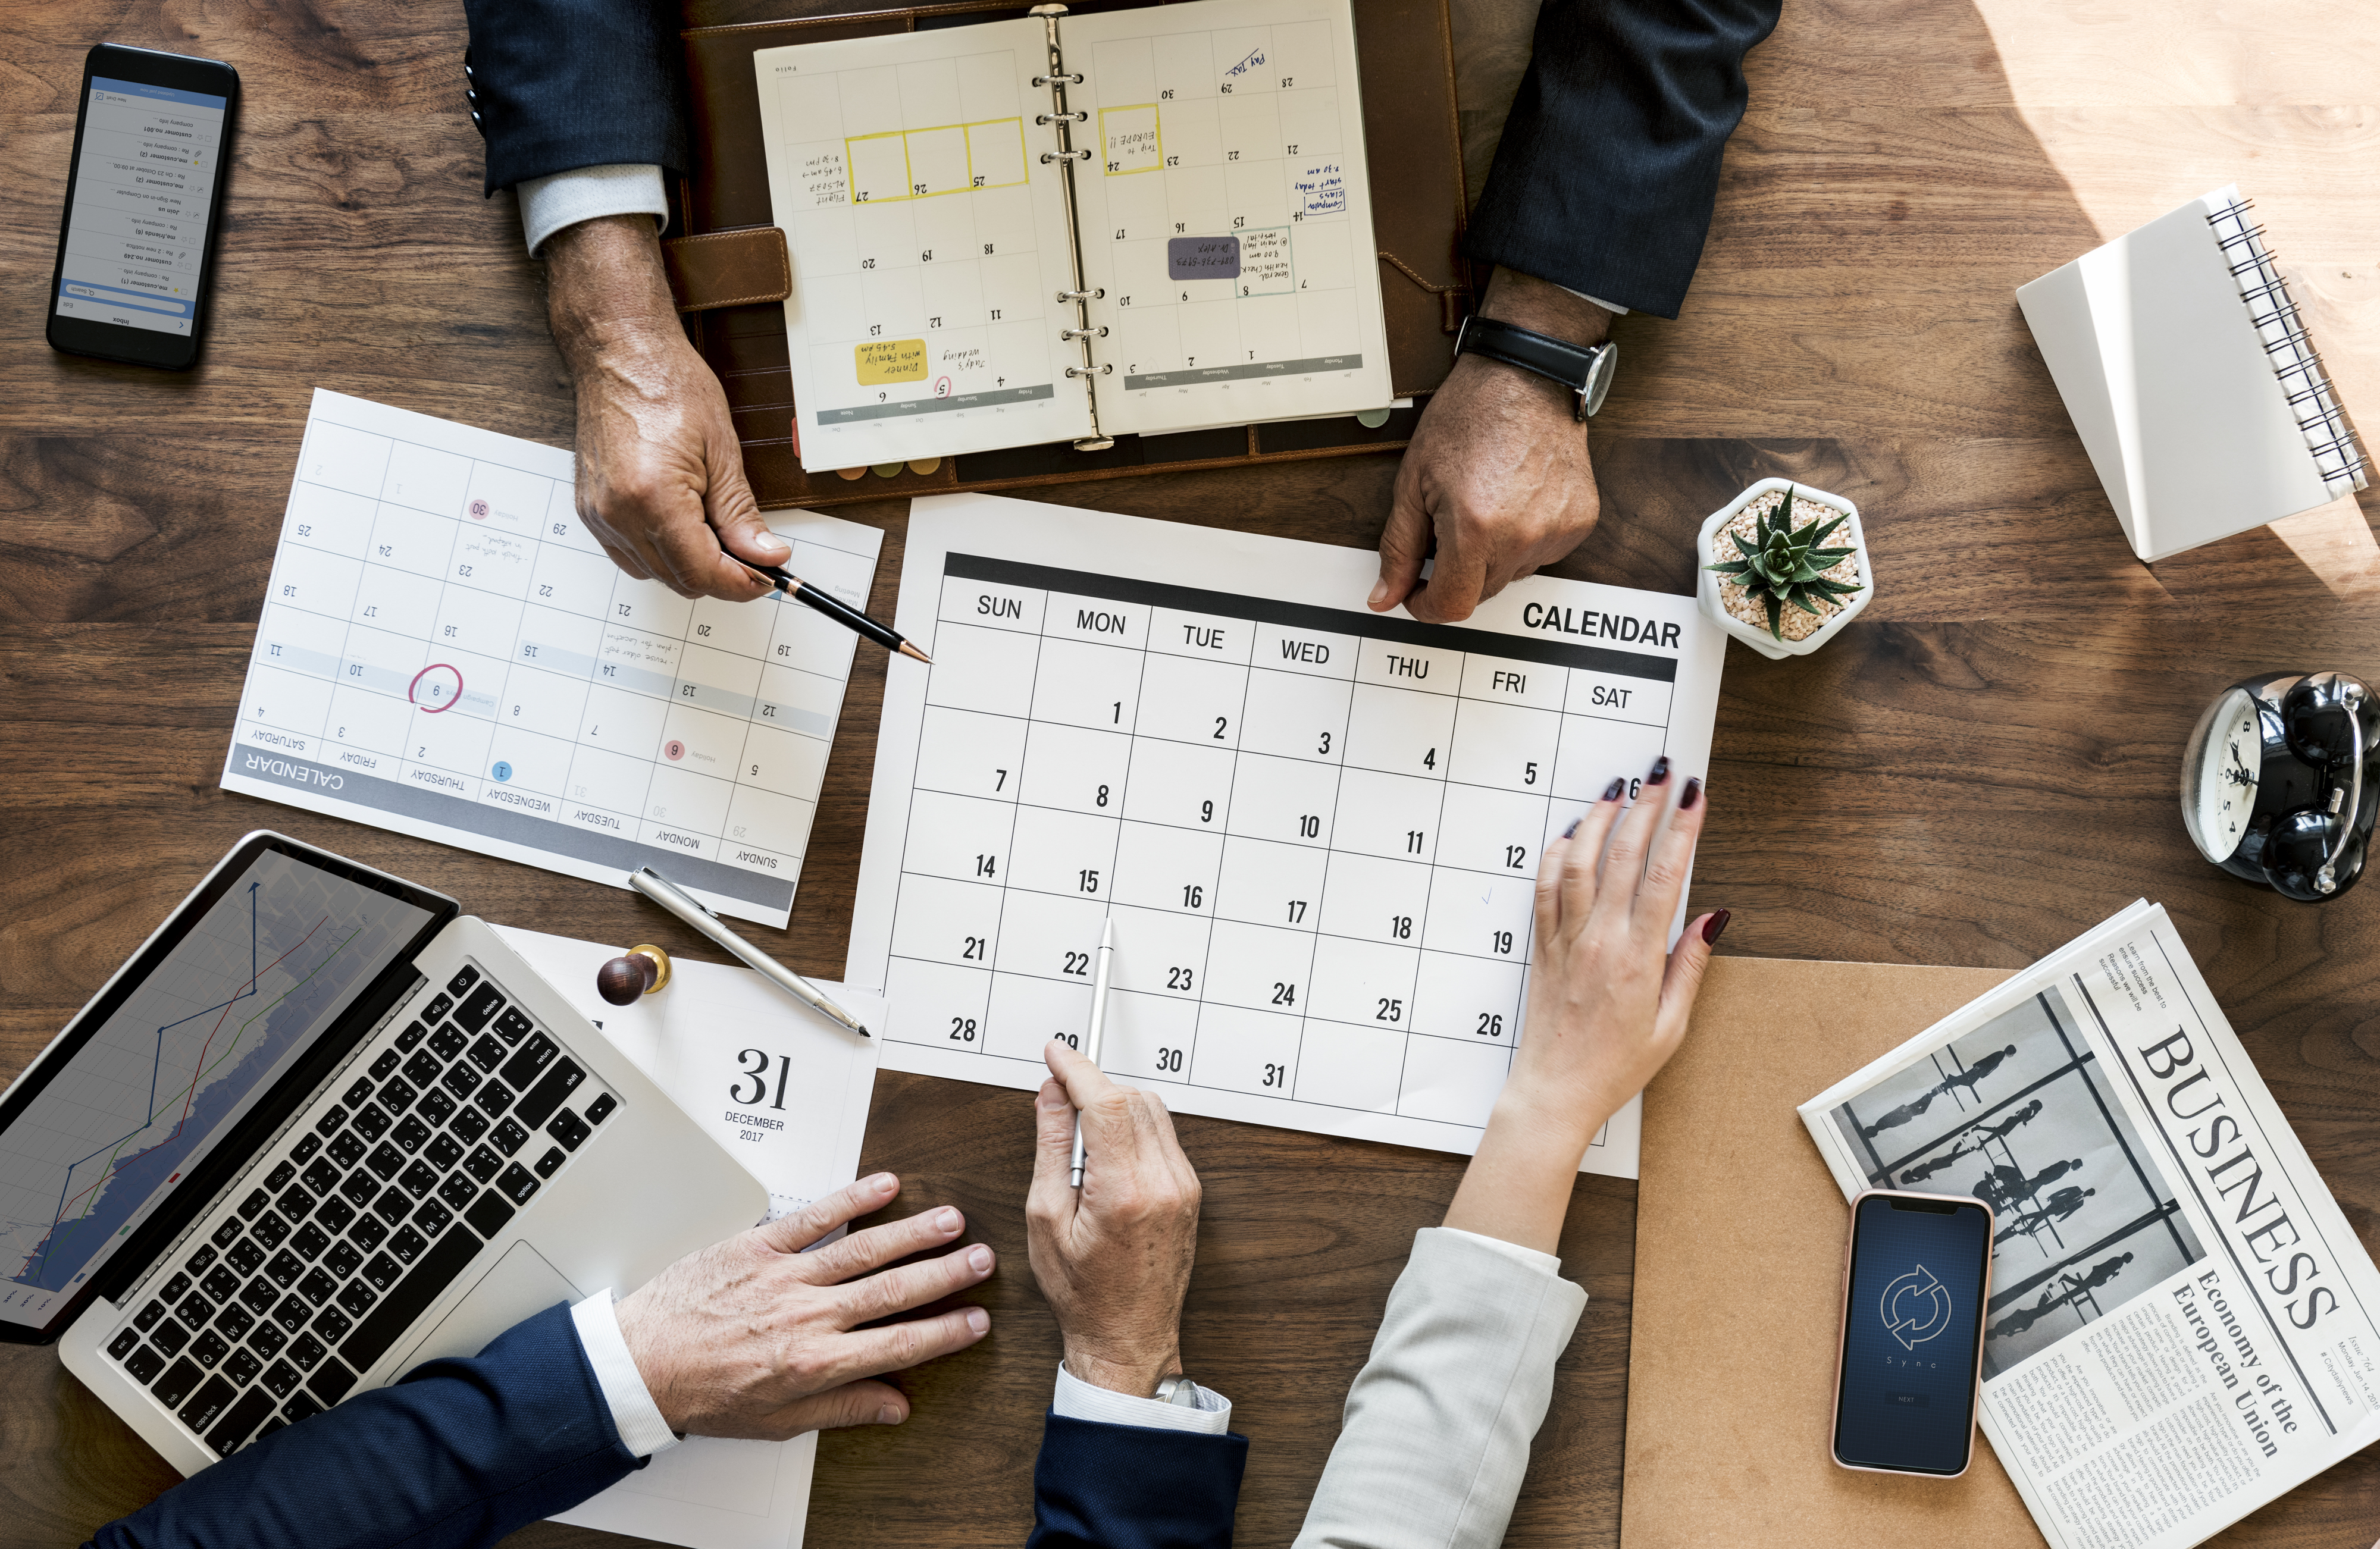
africa, african, african american, african descent, agenda, american, analysis, black, brainstorming, business, business people, businessmen, businesswoman, calendar, caucasian, computer, data, digital device, digital tablet, discussion, english, flat lay, flatlay, german, groups, laptop, marketing, meeting, men, newspaper, notebook, office, papers, pen, planning, russian, startup, team, teamwork, technology